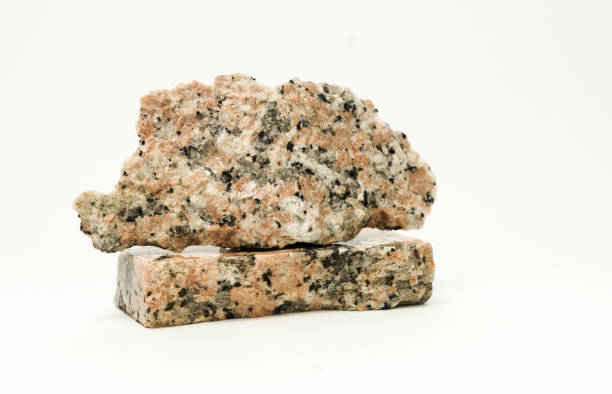
Adjective: higher
Antonym: lower